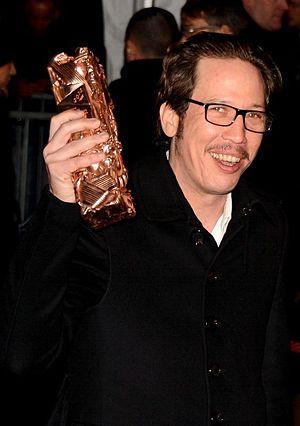
Reda Kateb à la cérémonie des César
Les Beaux Jours d'Aranjuez est un film dramatique franco-allemand écrit et réalisé par Wim Wenders, sorti en 2016.